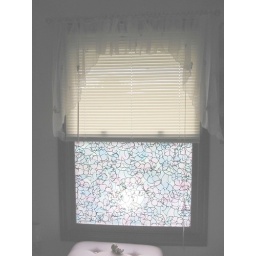
butterflies on the top, floral mosaic on the bottom- like butterflies hovering over flowers :)